Visa policy of Costa Rica

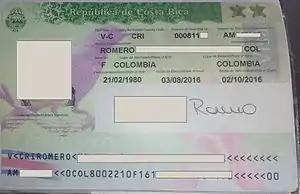
A tourist visa for Costa Rica

Holders of passports of the following jurisdictions must have their visa approved by the Commission for Restricted Visas before arrival: